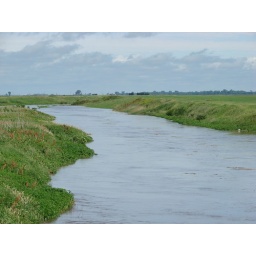
June 12, 2010. We were parked on the bridge over the small river along the &amp;quot;Brown Grade&amp;quot; road